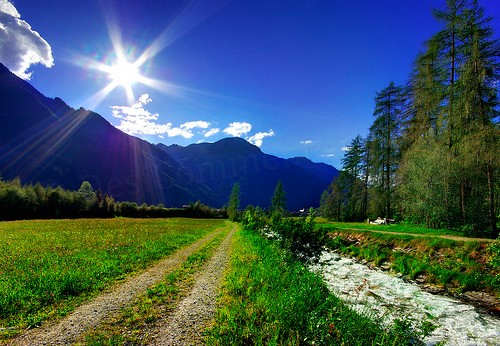
Weather: sun or clear